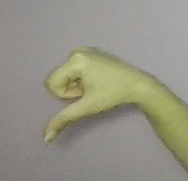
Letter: waw